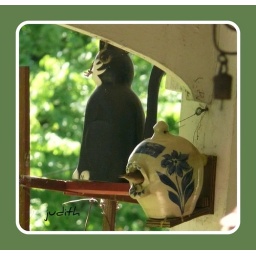
this little house wren is checking out the bird bottle I bought in Williamsburg, Va. several years ago.